Hotel Green

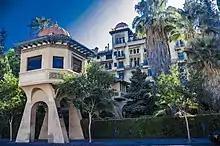
Hotel Green, circa 2022

The Hotel Green, also known as Castle Green, was a hotel in Pasadena, California. It was built in 1893 by George Gill Green, and later expanded by him with two additional buildings in 1898 and 1903, creating a complex of three structures. The Hotel Green was the home of the Valley Hunt Club and the Tournament of Roses association.